Ferrari Berlinetta Boxer

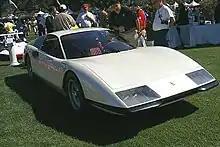
Pininfarina's Ferrari P6 concept car influenced the design of the 365 GT4 BB

Dr. Ing. Giuliano de Angelis oversaw the development of the "Tipo" "F102A" engine used in the 365 GT4 BB. This engine was derived from both the Mauro Forghieri-designed "Tipo 001" 3.0-litre flat-12 engine used in the 1969 Ferrari 312B Formula One car and the roadgoing 365 GTB/4 engine. The total displacement of the new engine was 4390.35 cc with a bore of 81 mm and a stroke of 71 mm, dimensions which matched the 365 GTB/4 engine.